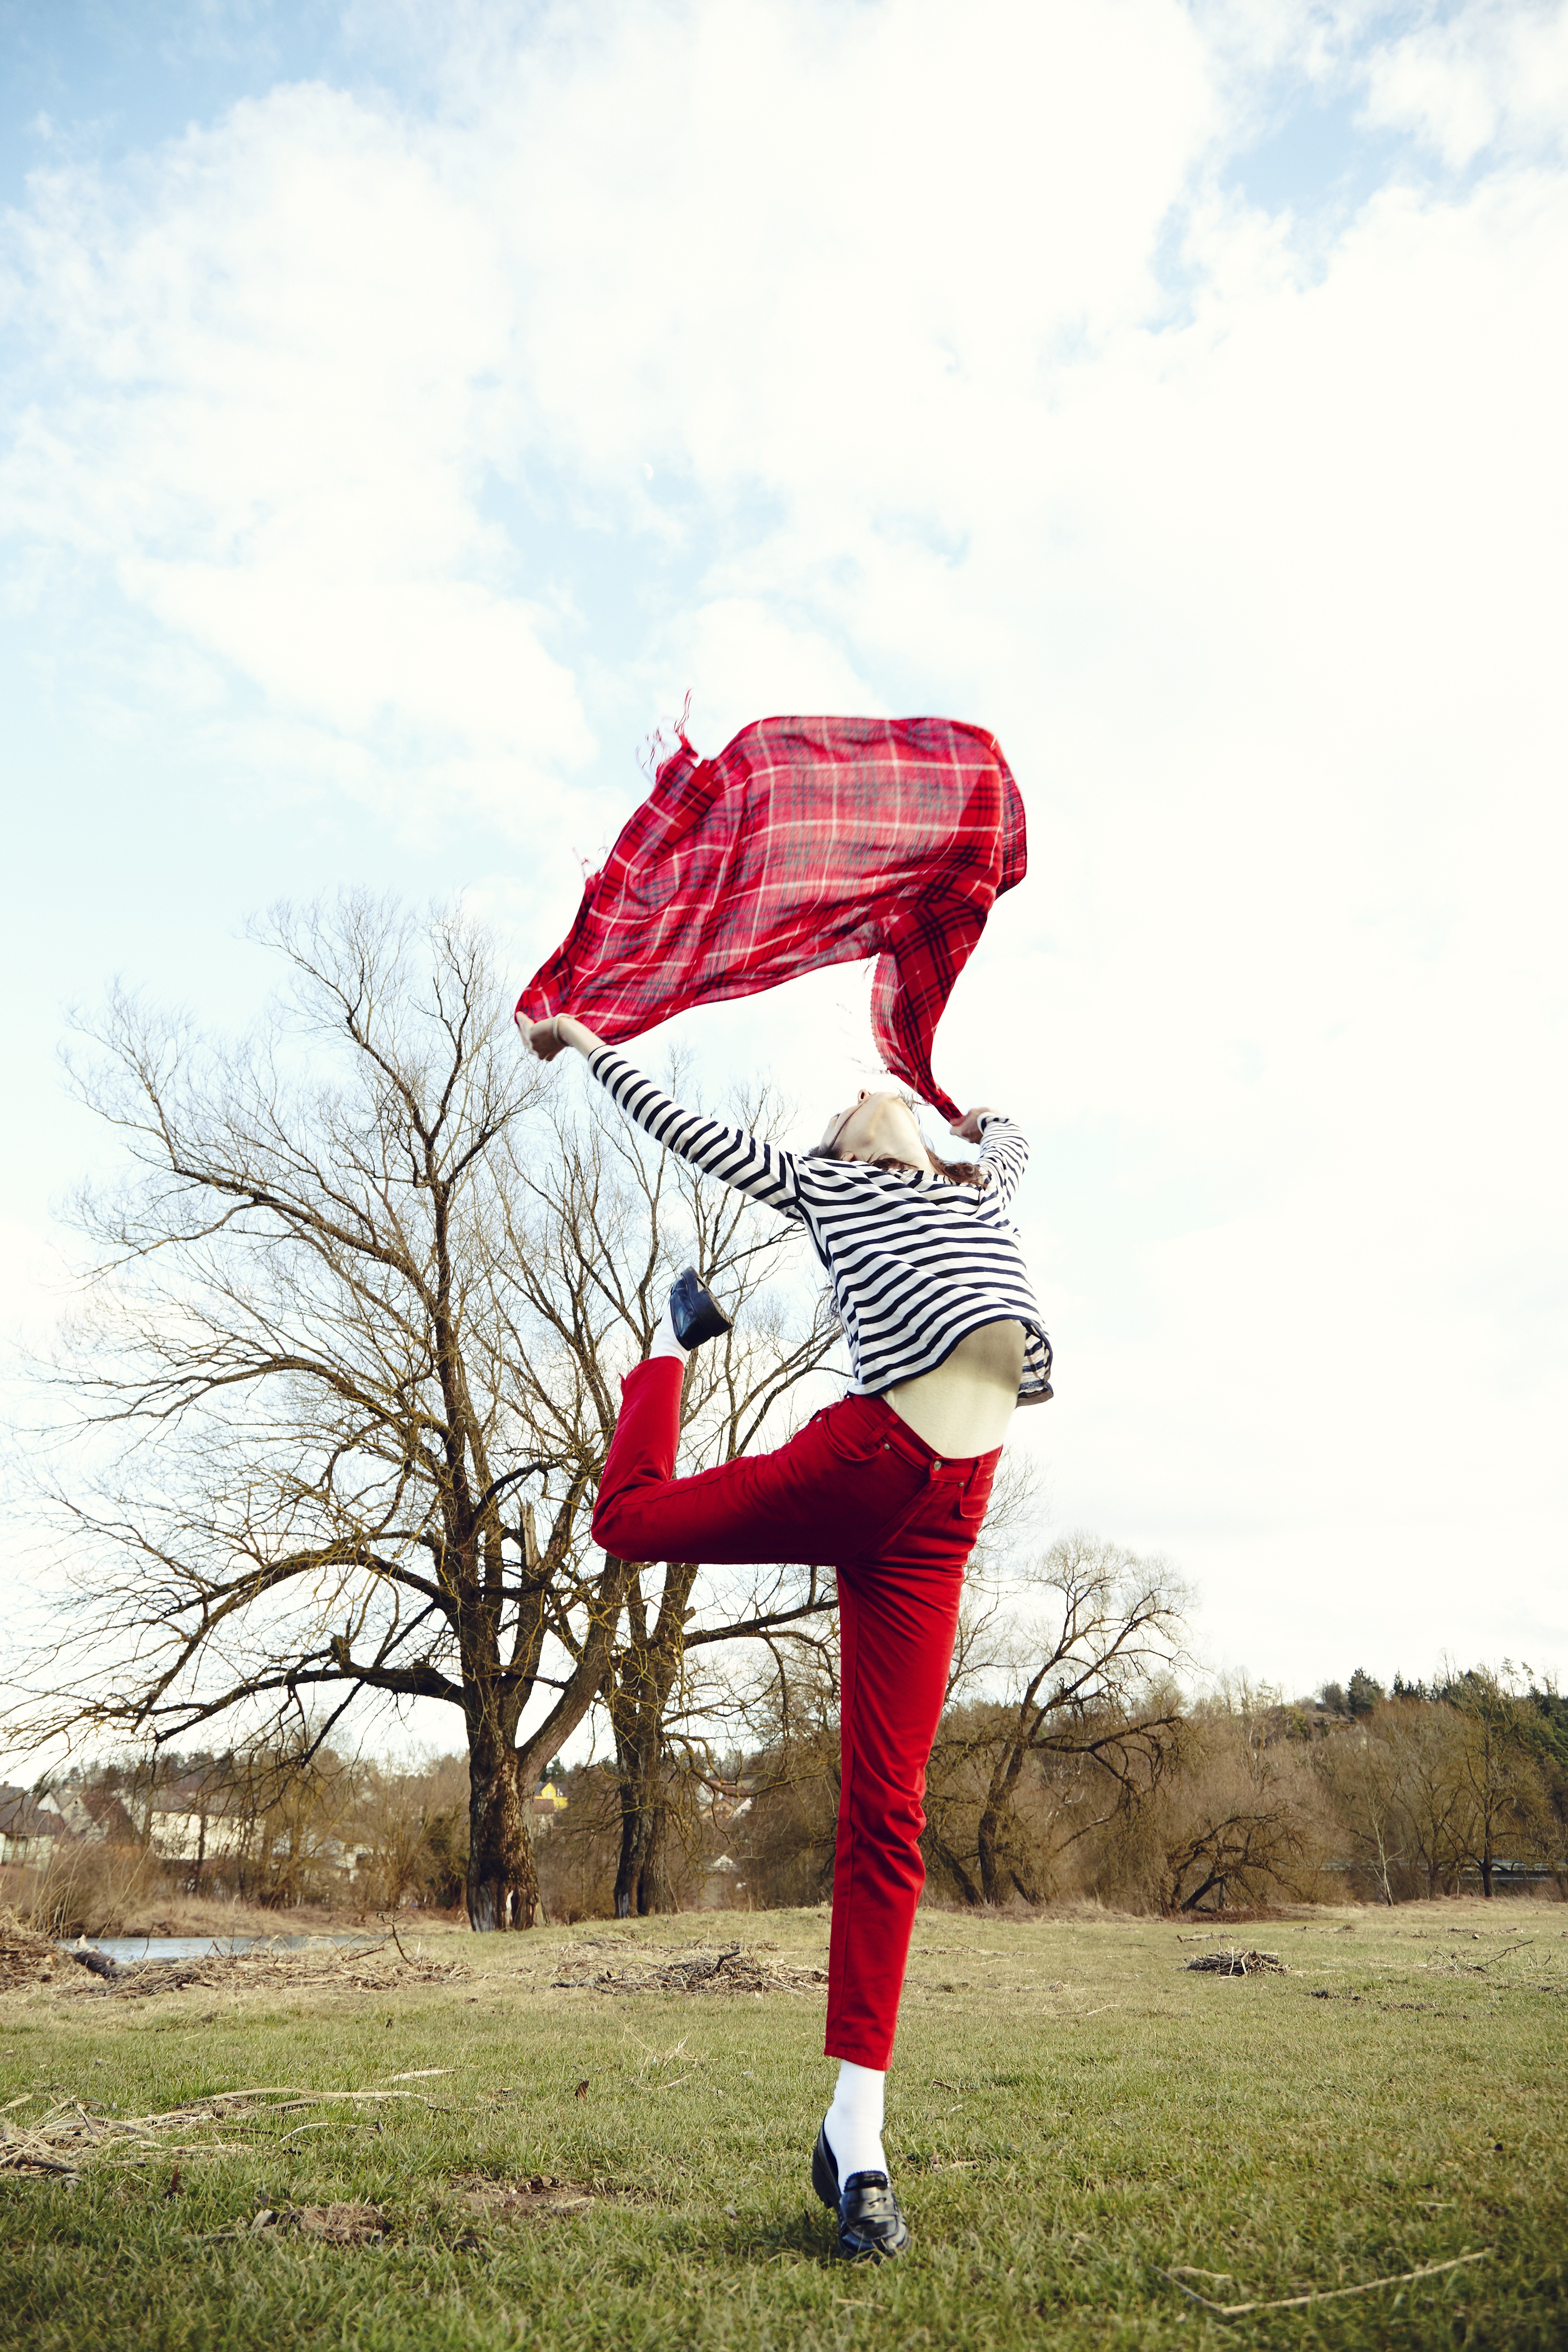
sky, girl, woman, jeans, spring, red, freedom, colorful, cloth, season, ballet, free, luck, young woman, feelings, ease